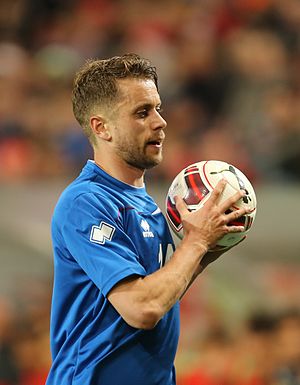
Kári Árnason
Kári Árnason er en islandsk fodboldspiller, der spiller for Aberdeen. Árnason optræder primært som central midtbanespiller, men kan også spille i det central midterforsvar og på højre midtbane.